Churston railway station

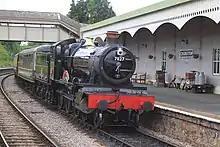
A train to Paignton in 2015

The line was sold for £250,000 to the Dart Valley Light Railway plc on 30 December 1972, which operated another nearby railway at . Since then Churston has become an important centre for engineering on the railway.